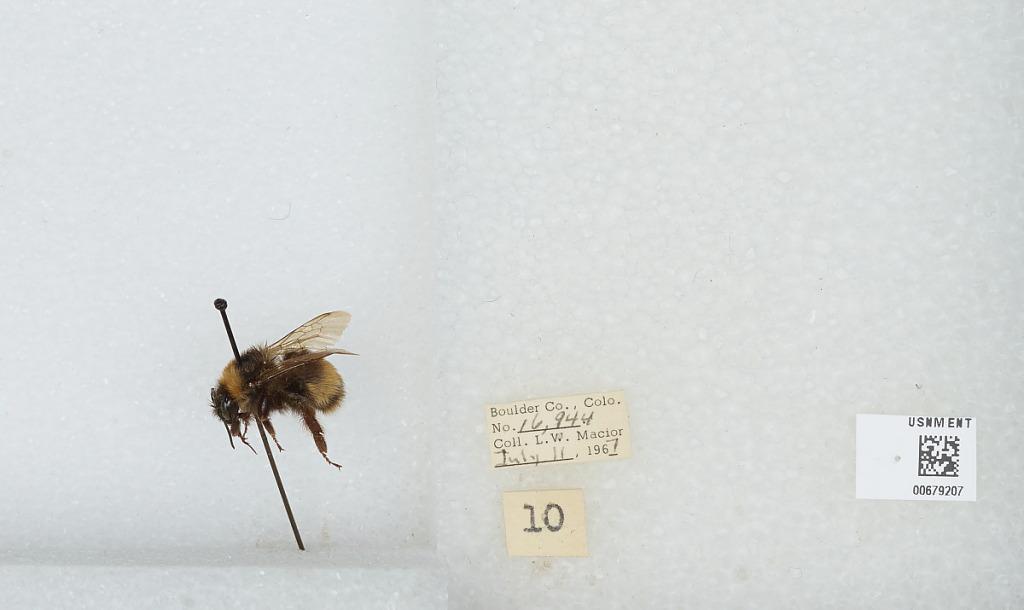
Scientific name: Bombus (Bombus) occidentalis Greene
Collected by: L. Macior
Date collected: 1967-7-11
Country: United States
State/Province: Colorado
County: Boulder
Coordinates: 40.015, -105.27